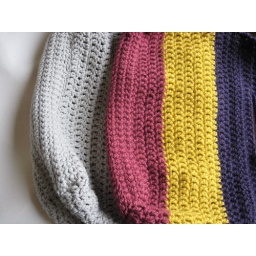
I finished corcheting the colorful bag. The gray one under it will be for me, hopefully!